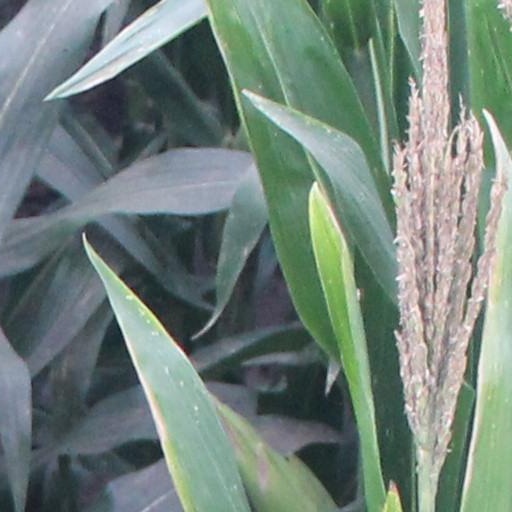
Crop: maize; corn